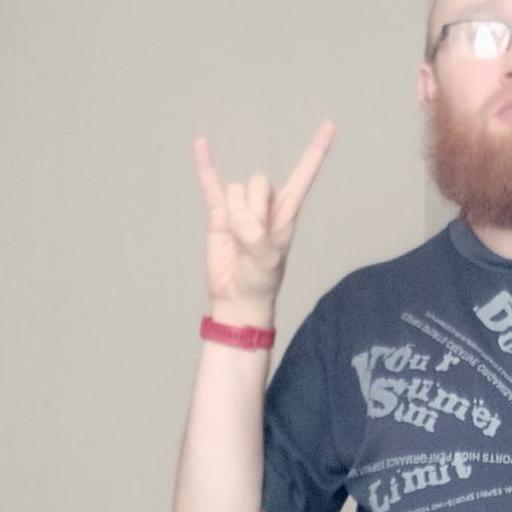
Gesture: rock